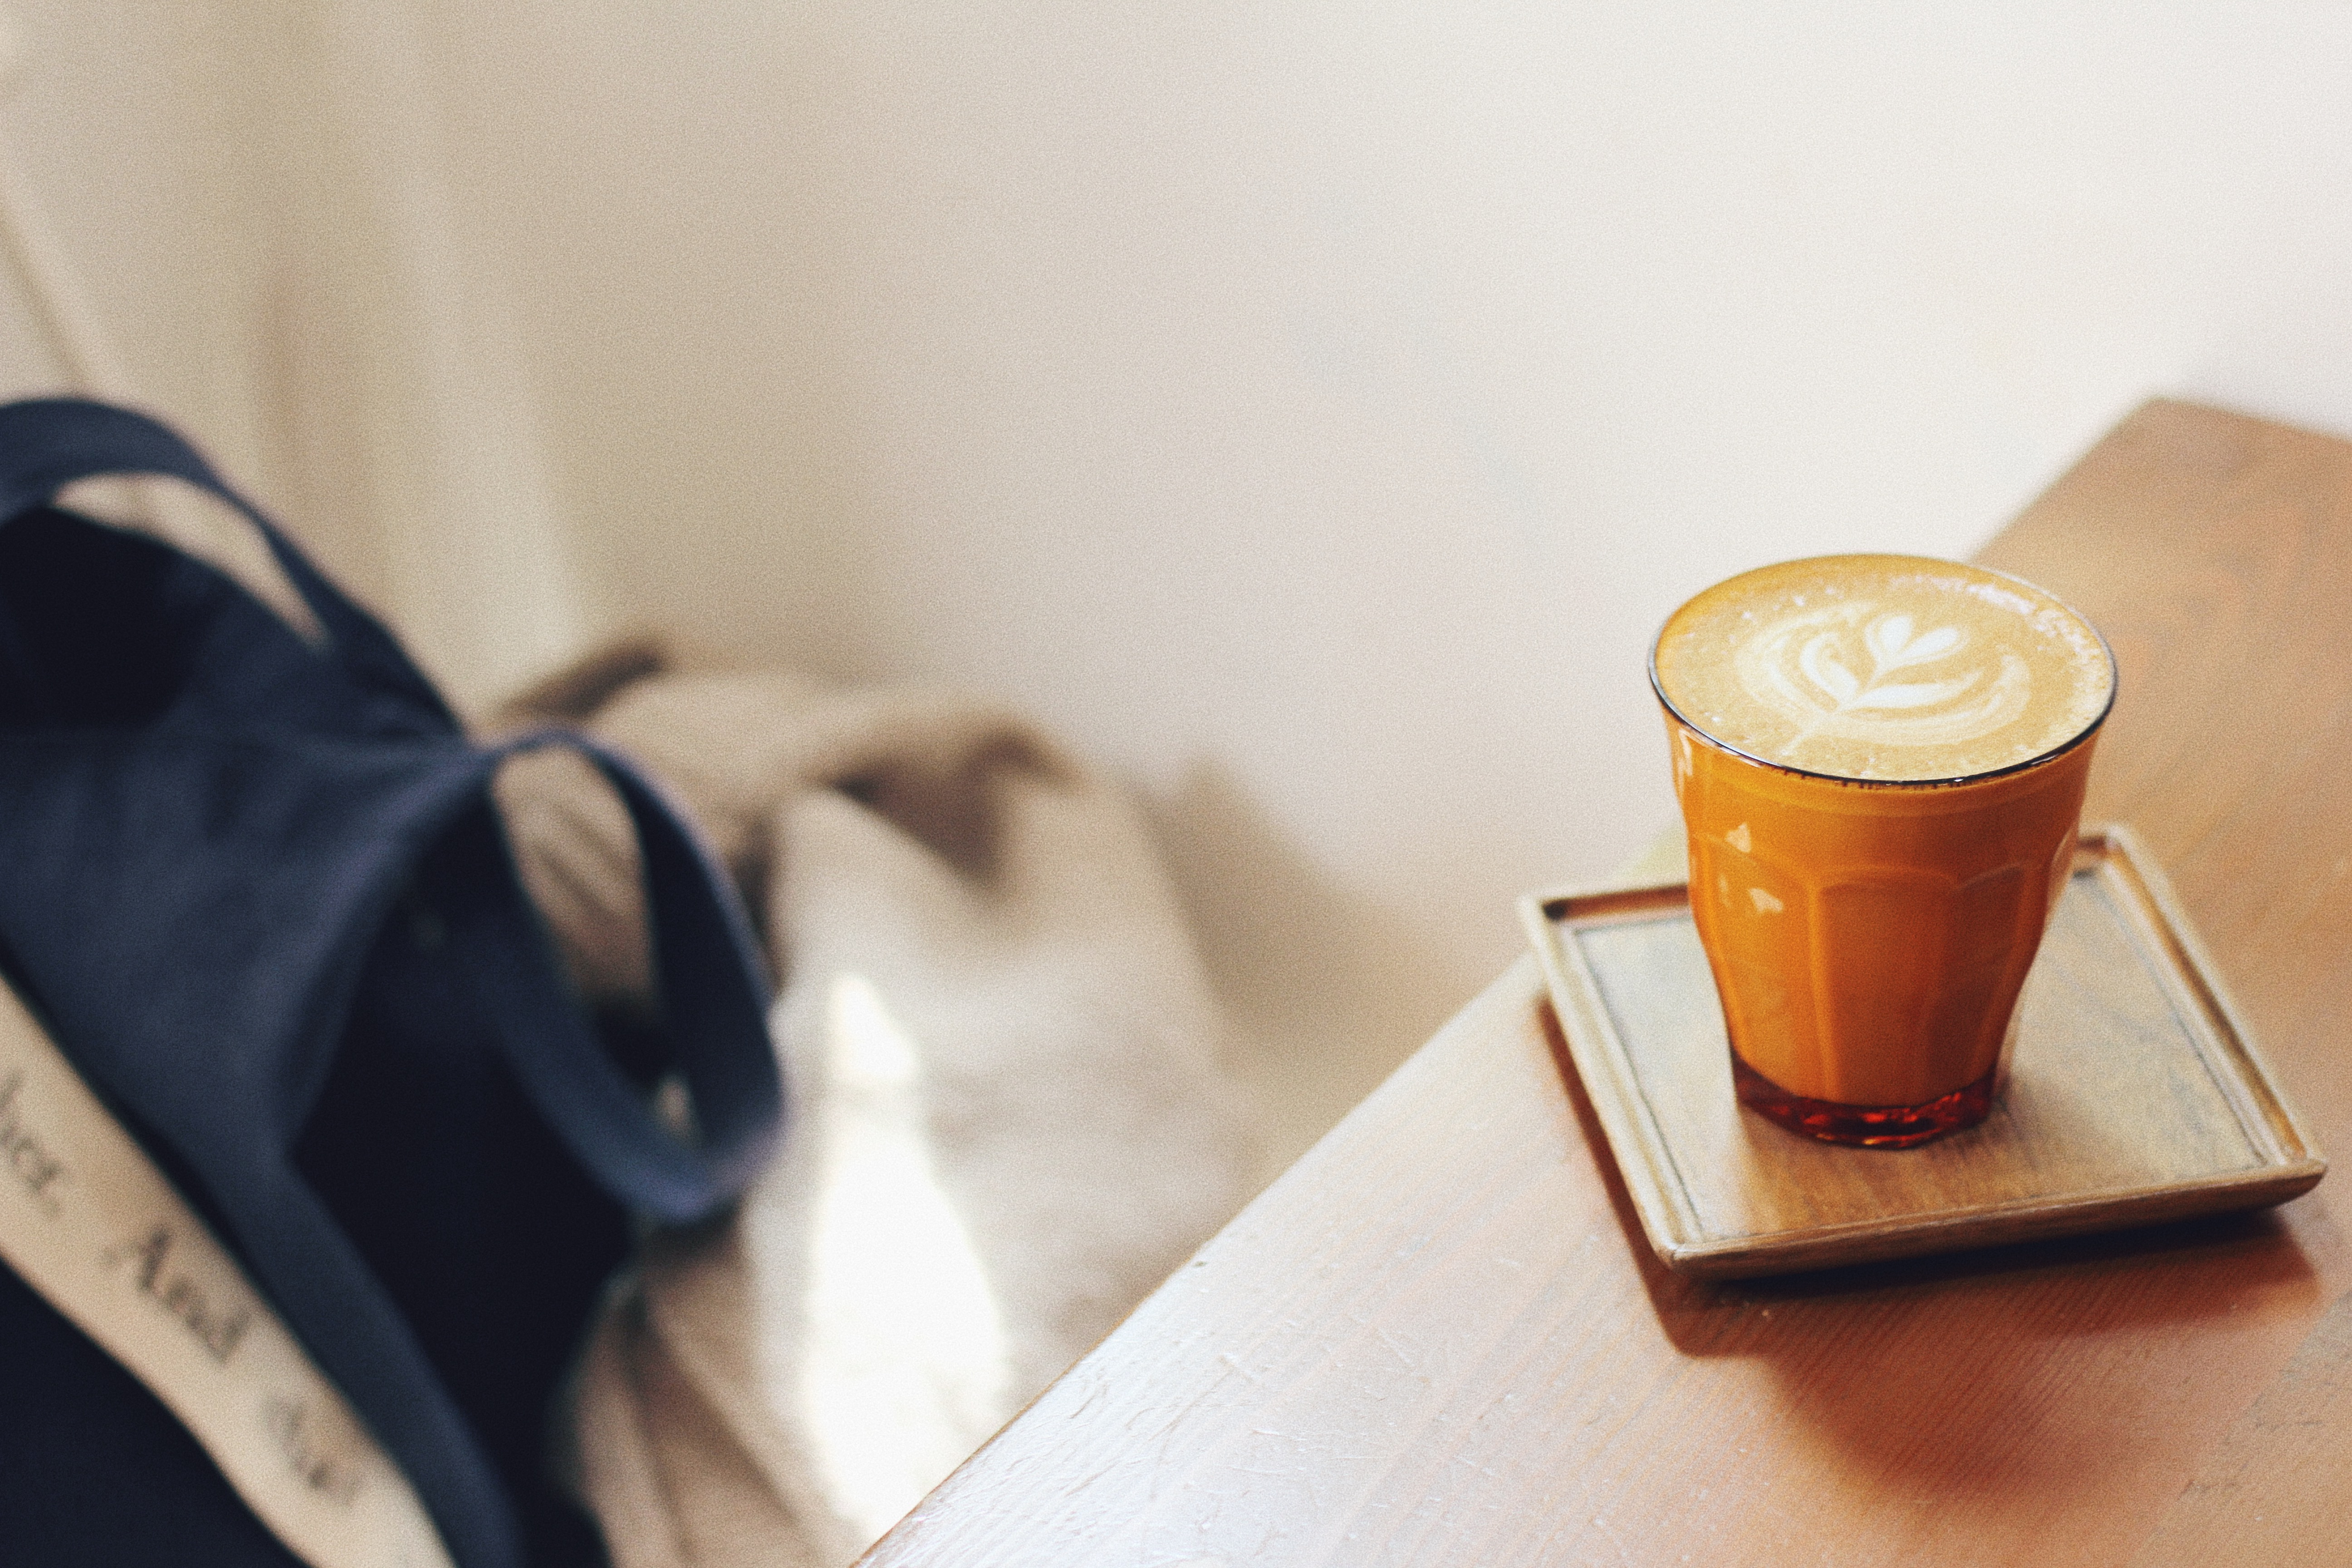
coffee, drink